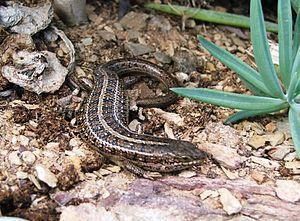
Trachylepis capensis est une espèce de sauriens de la famille des Scincidae.